Physical activity level

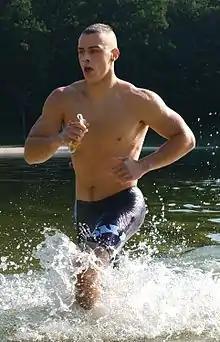
United States Marine triathlete in 2005.

The physical activity level (PAL) is a way to express a person's daily physical activity as a number and is used to estimate their total energy expenditure. In combination with the basal metabolic rate, it can be used to compute the amount of food energy a person needs to consume to maintain a particular lifestyle.